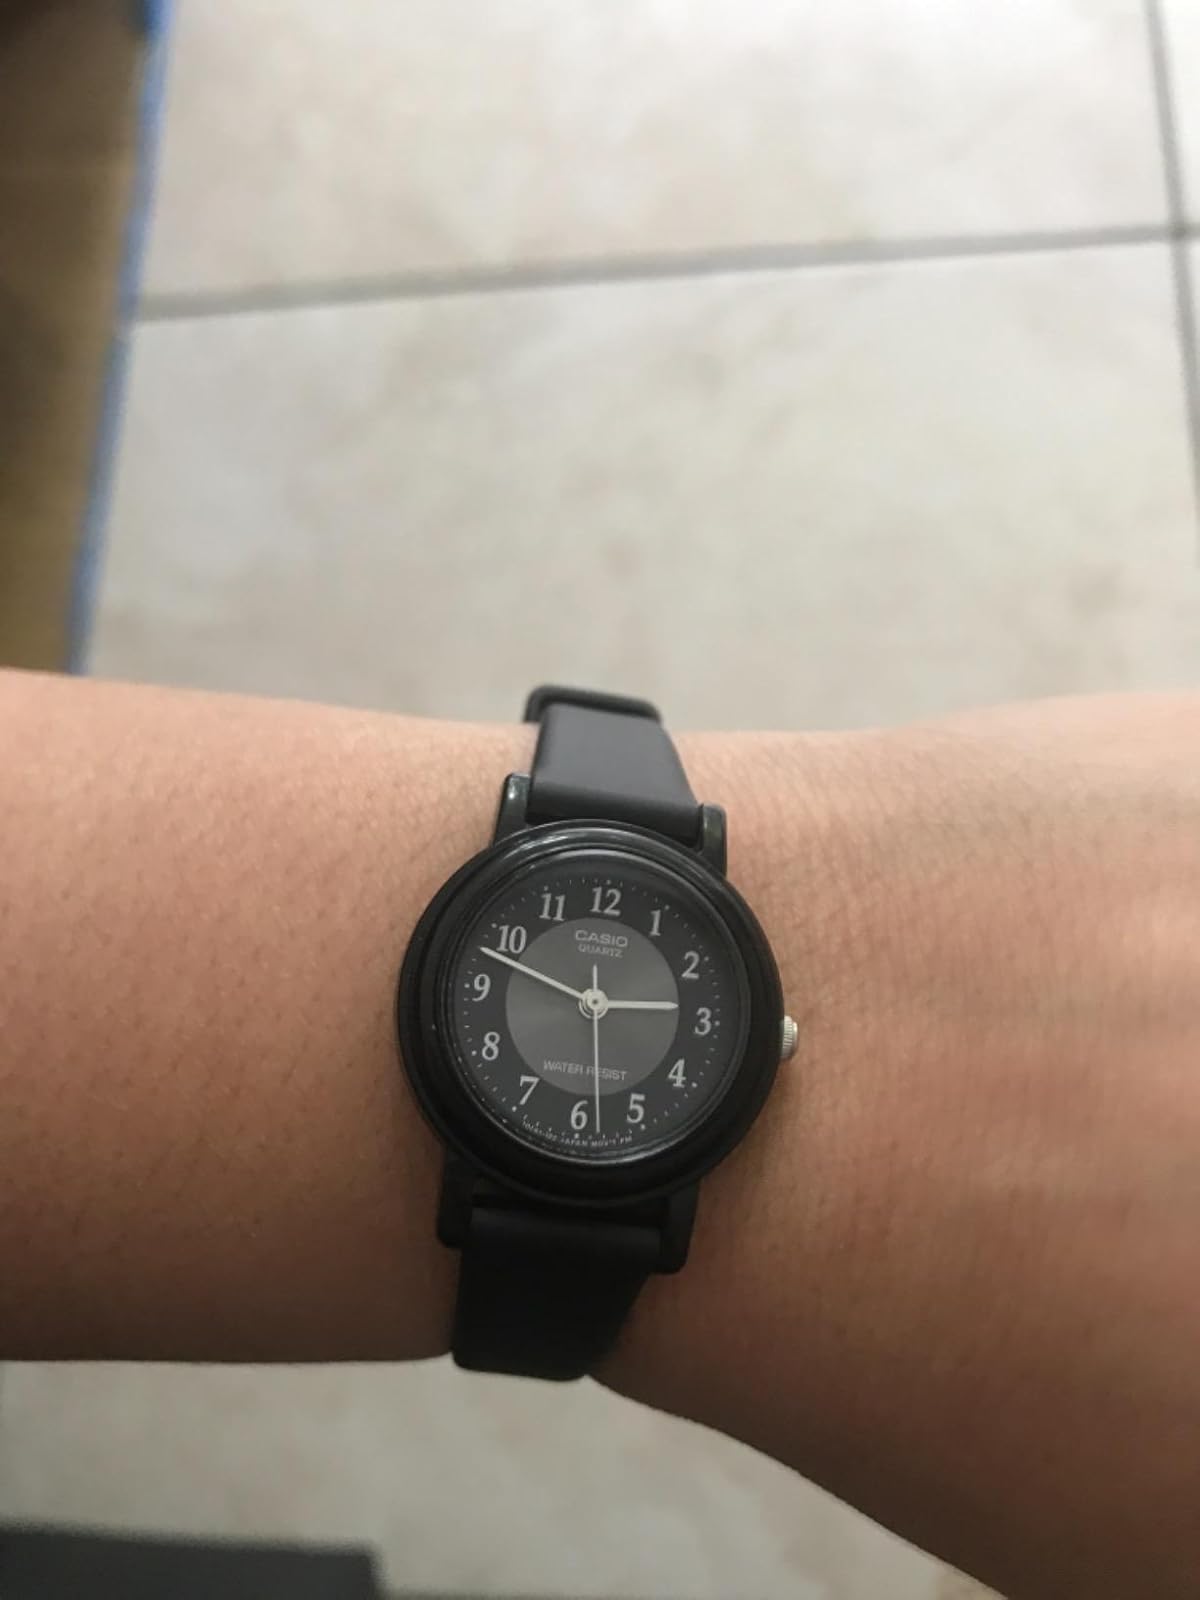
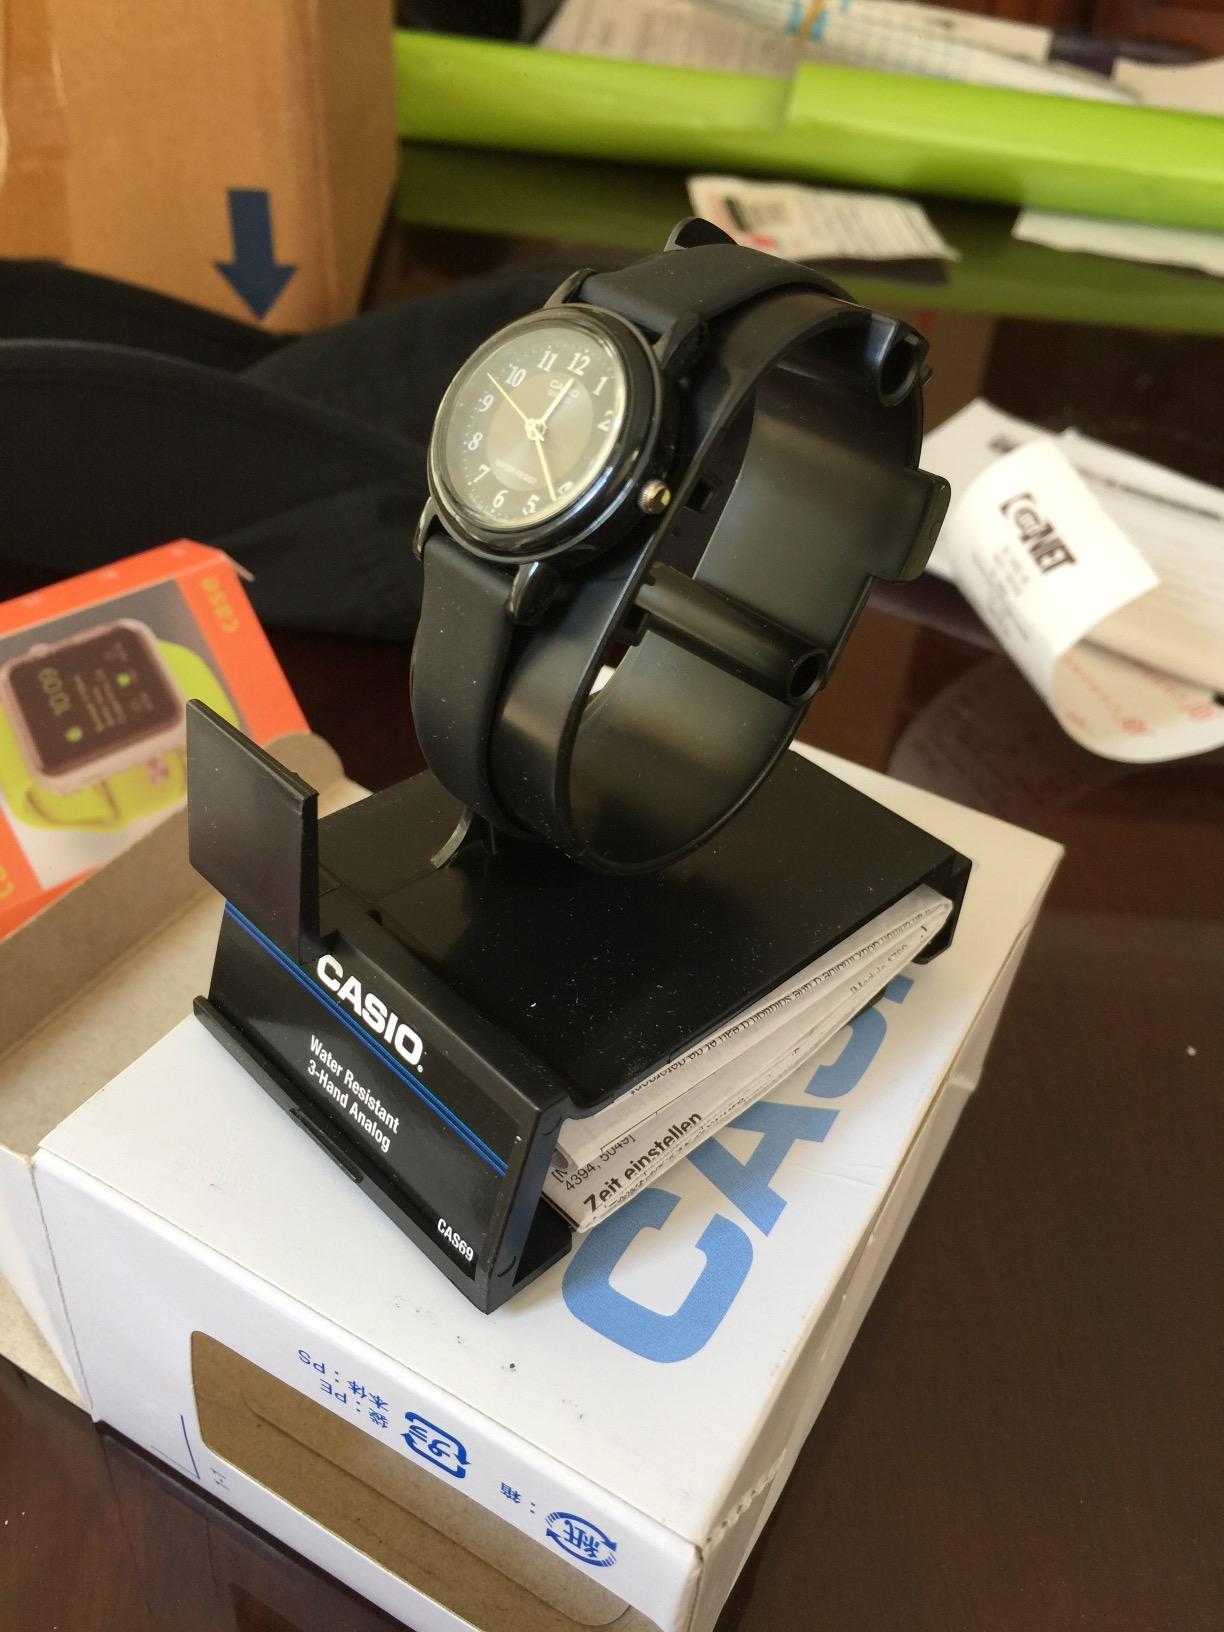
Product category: accessories_watch
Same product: yes